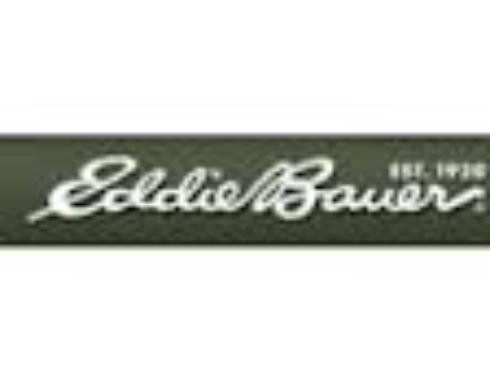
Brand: Eddie Bauer
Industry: Clothes